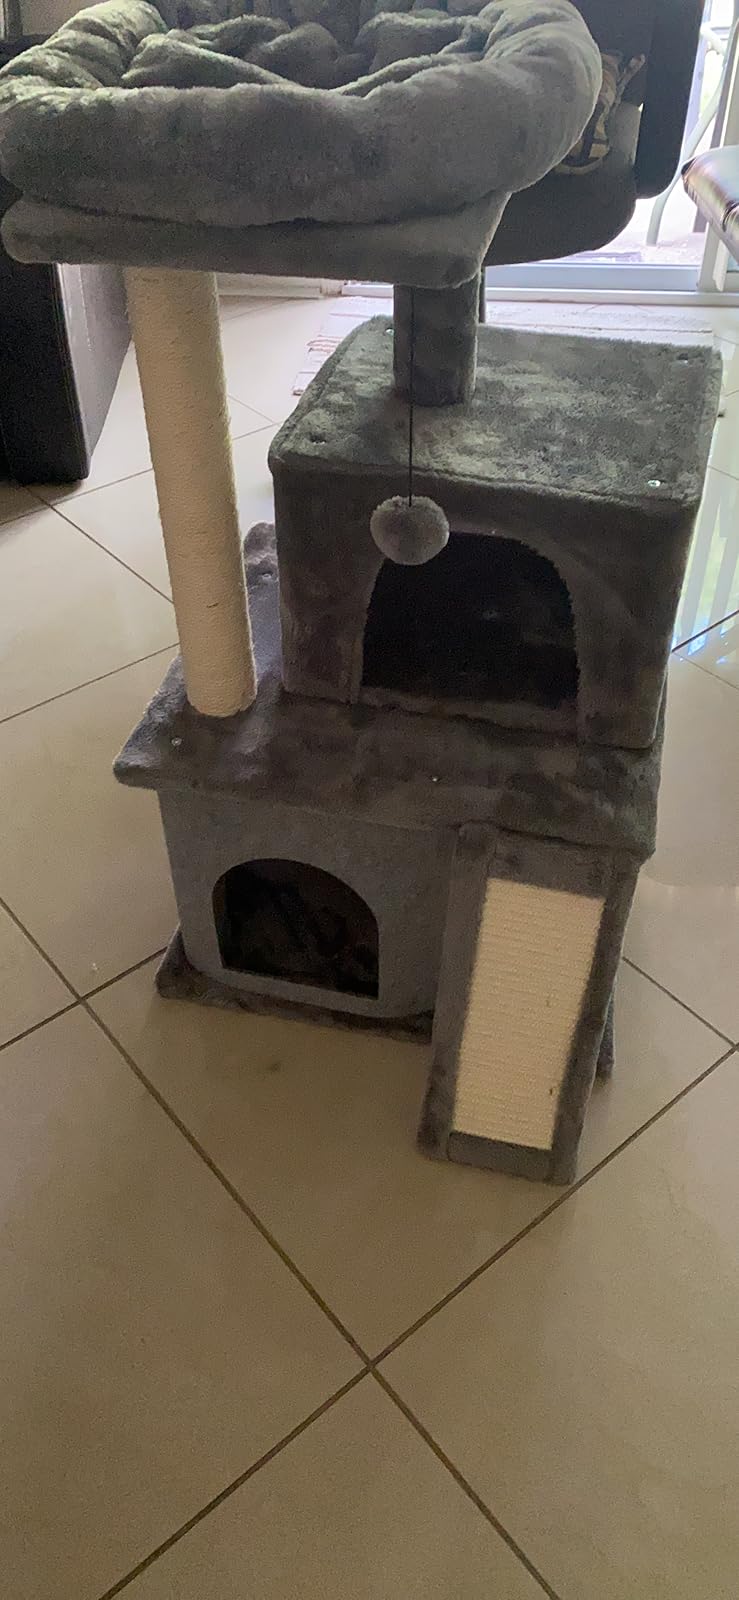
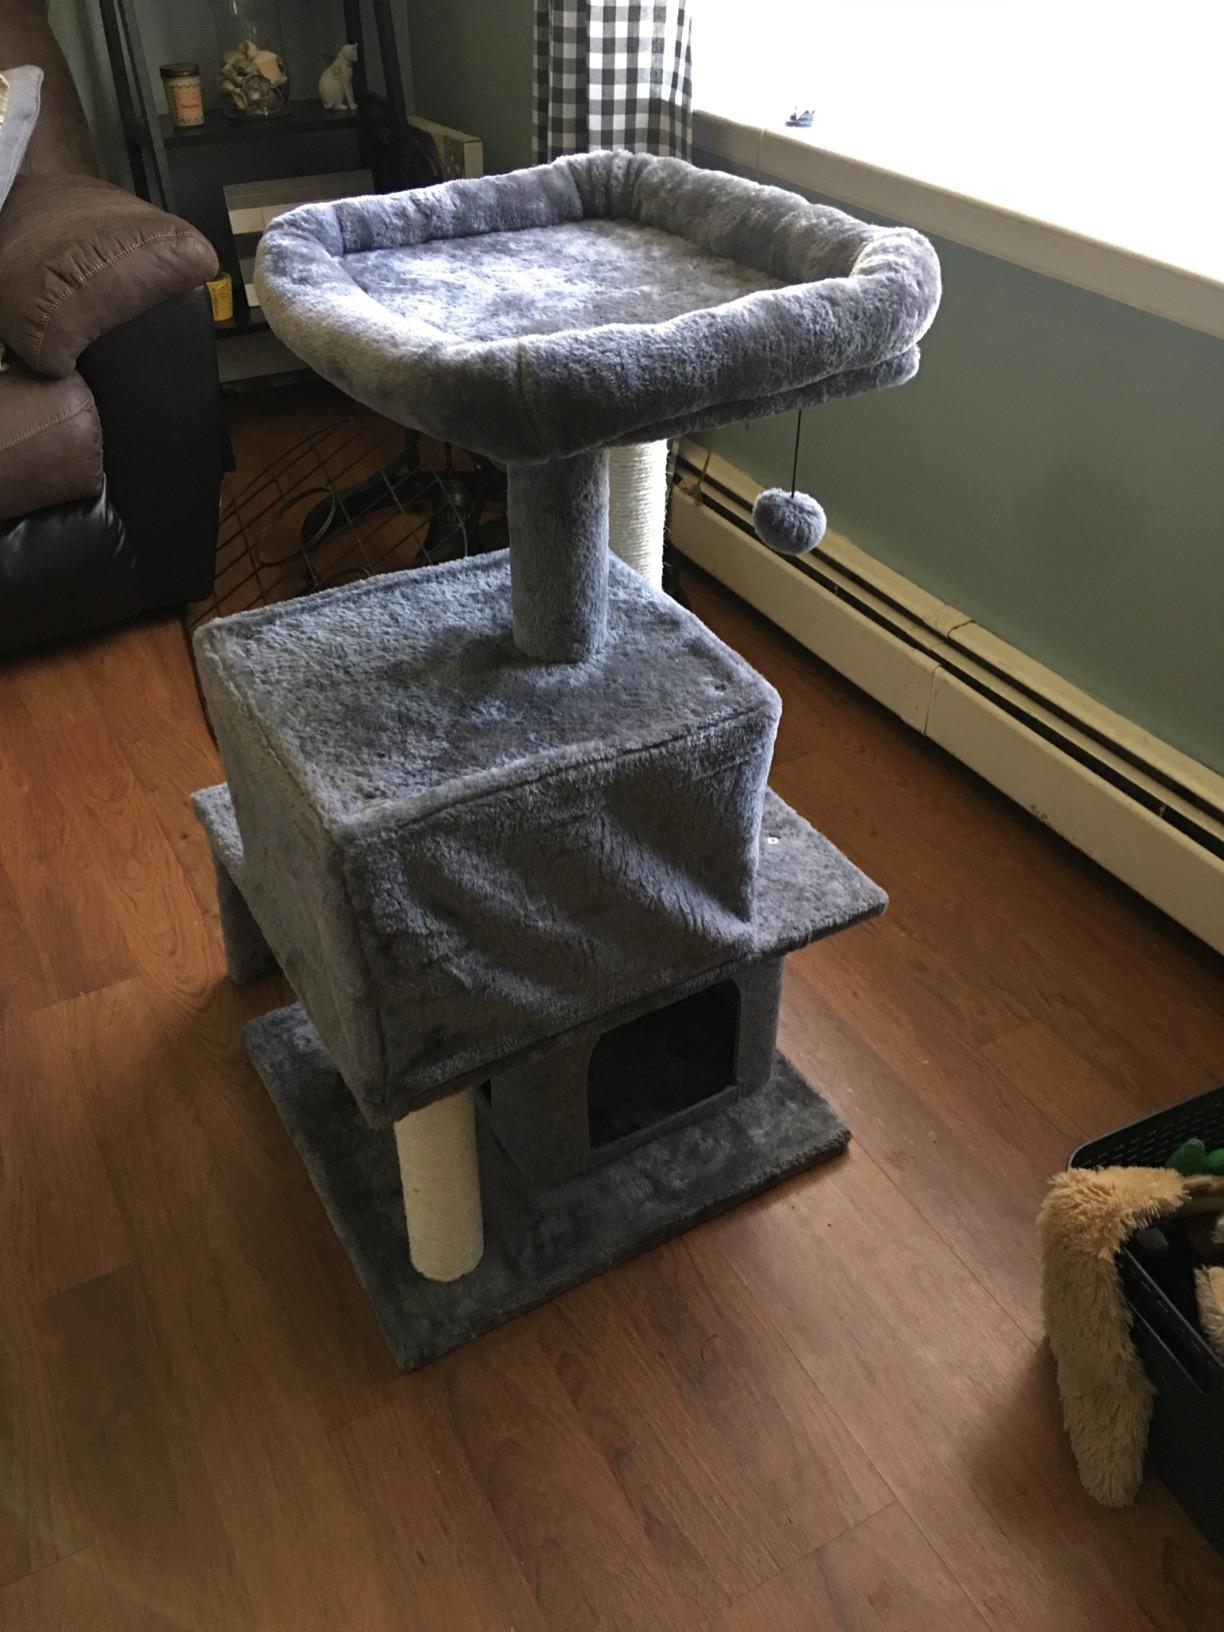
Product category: items_cat tree
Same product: yes